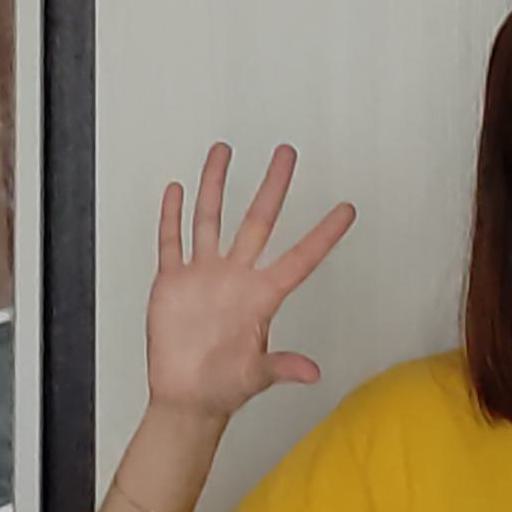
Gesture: palm